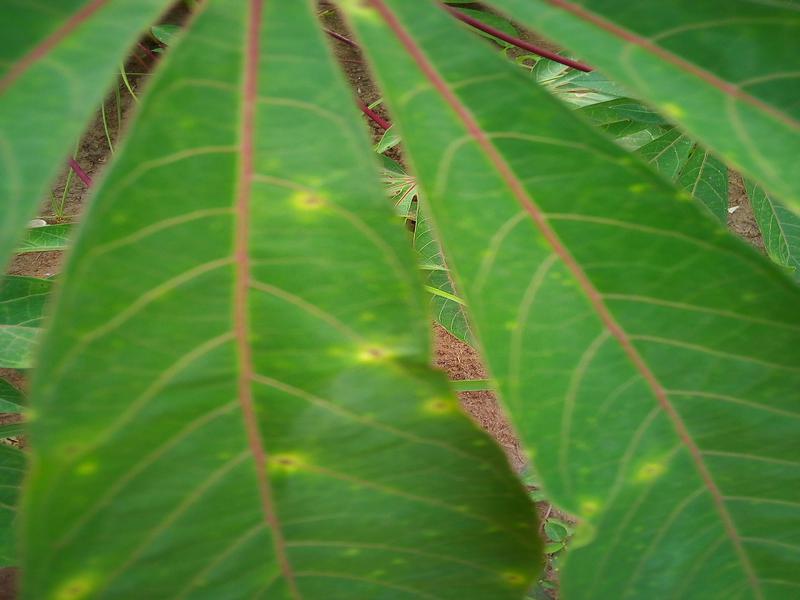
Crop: cassava
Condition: healthy